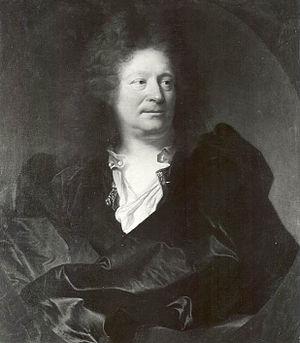
Portrait de François Girardon, sculpteur
François Girardon, né le 10 mars 1628 à Troyes et mort le 1ᵉʳ septembre 1715 à Paris, est un sculpteur français.
Le Catalogue des œuvres d'Hyacinthe Rigaud est la liste des tableaux actuellement connus du portraitiste Hyacinthe Rigaud ; lequel a acquis sa principale notoriété grâce à son célèbre portrait de Louis XIV en grand costume royal, peint en 1701.